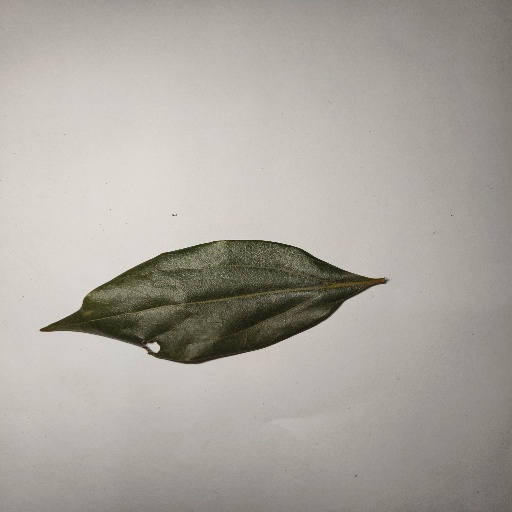
Species: Camphor
Leaf condition: Shot Hole